Champalimaud Foundation

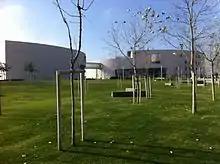
Champalimaud Foundation building

The Champalimaud Foundation is a private biomedical research foundation. It was created according to the will of the late entrepreneur António de Sommer Champalimaud, in 2004. The complete name of the foundation honors the mother and father of the founder and is "Fundação Anna de Sommer Champalimaud e Dr. Carlos Montez Champalimaud". It is located in Belém, Lisbon, Portugal.